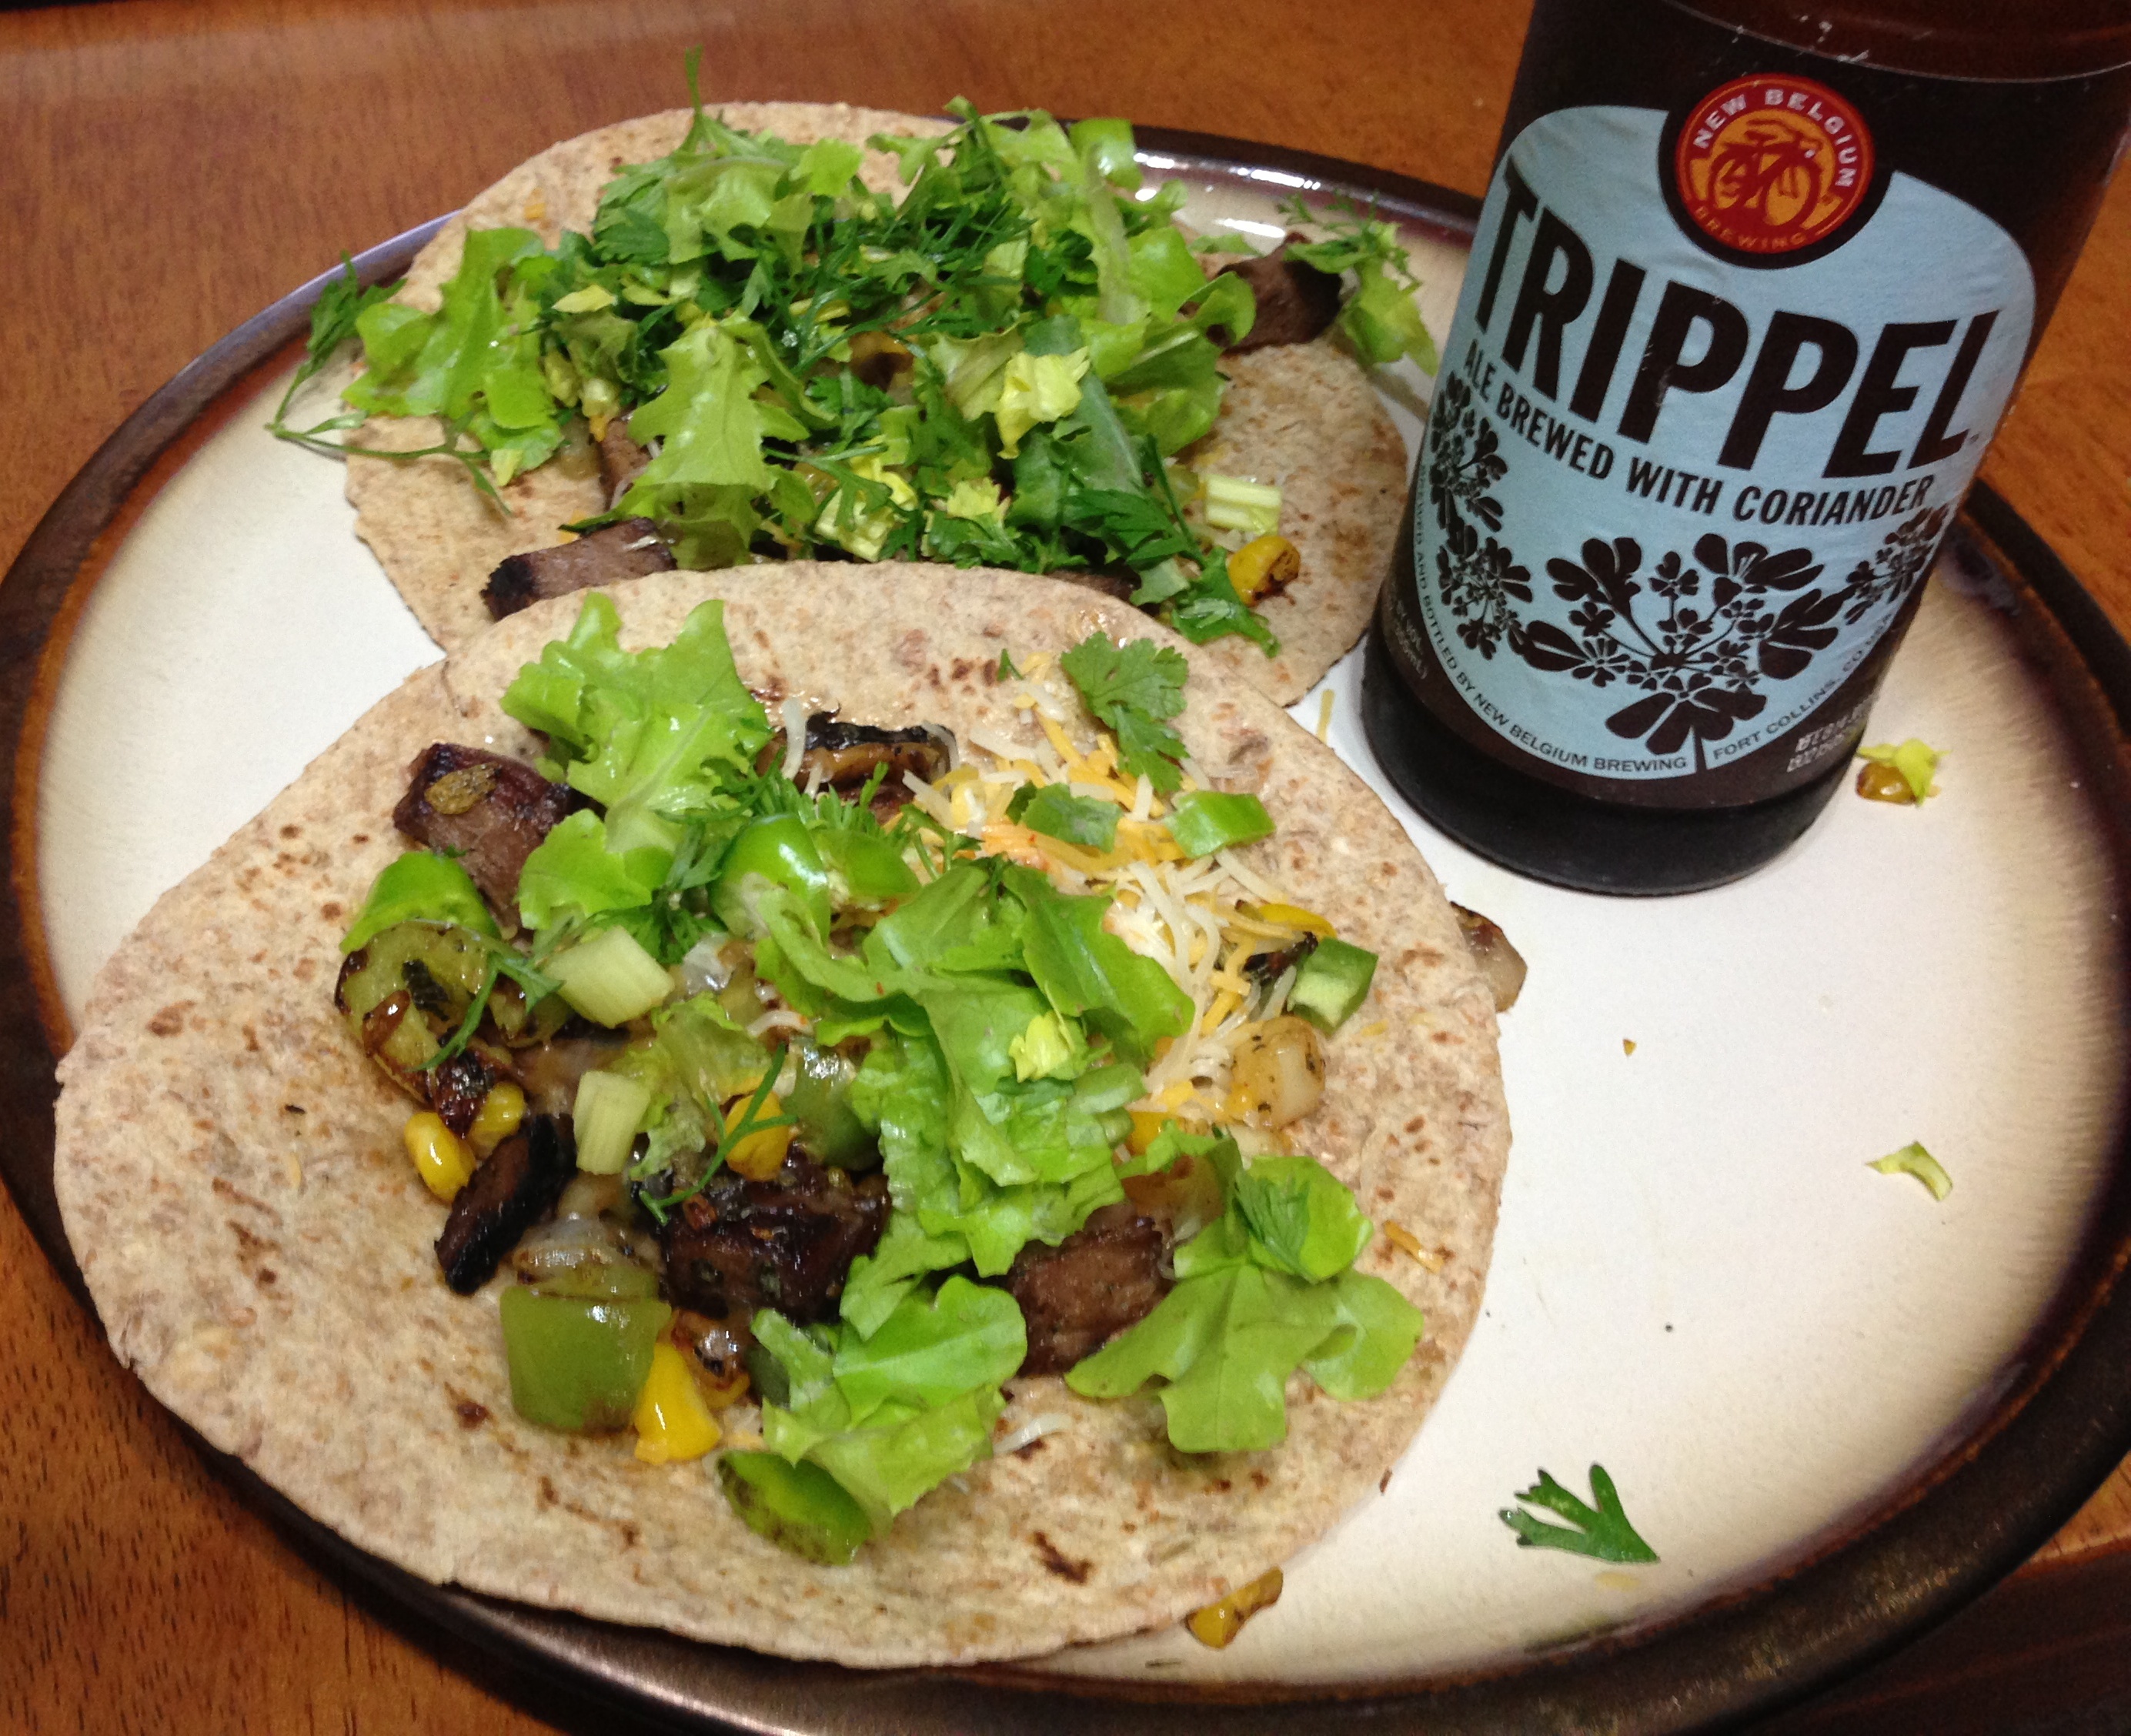
dish, meal, food, salad, produce, breakfast, meat, lunch, cuisine, taco, vegetarian food, tostada, carnitas